List of Gravitation chapters

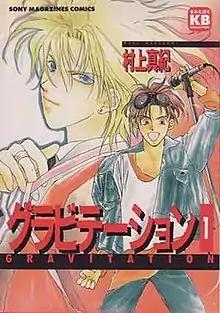
The cover of the first volume of "Gravitation" as published by Gentosha in March 1996 in Japan.

The chapters of "Gravitation" are written and illustrated by Maki Murakami. Tokyopop licensed the series for an English-language release in North America and published the twelve volumes from August 5, 2003, to July 12, 2005. Madman Entertainment distributes the series in New Zealand and Australia.